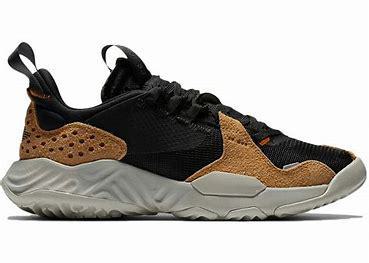
Brand: Jordan
Model: Delta